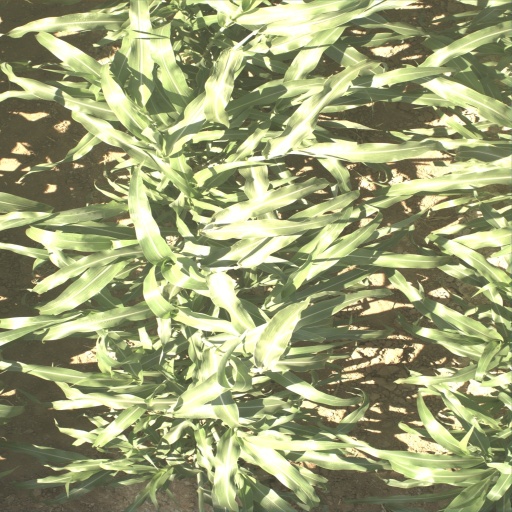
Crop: sorghum